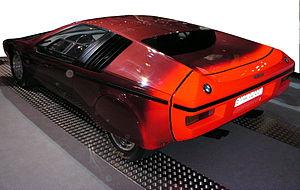
La BMW Turbo ou BMW Turbo X1 ou BMW Turbo Studie ou BMW E25 Turbo est une voiture de sport concept-car GT du constructeur automobile allemand BMW, produite à 2 exemplaires, et présentée au salon international de l'automobile de Genève 1972.